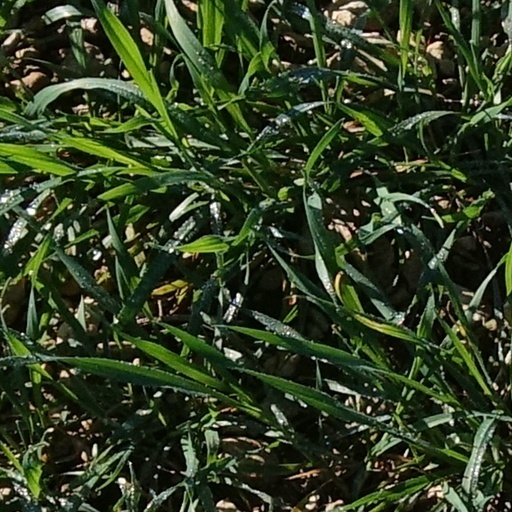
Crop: wheat